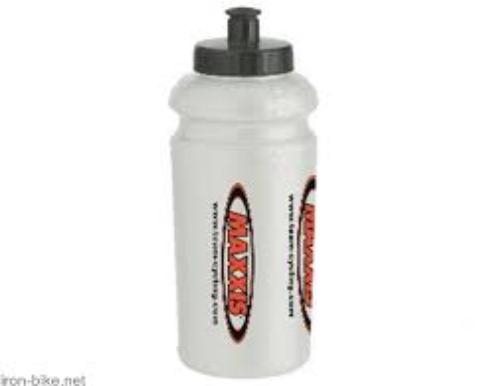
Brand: maxxis
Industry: Transportation